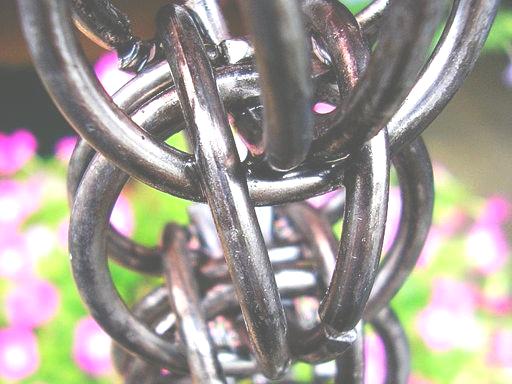
Material: metal